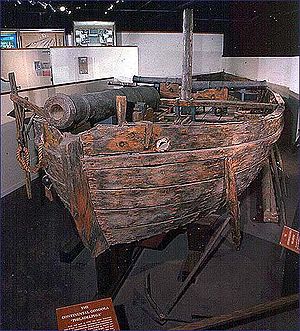
Invasionen af Canada (1775) / Carletons modoffensiv / Retræte til Crown Point
USS Philadelphia var i kamp i slaget ved Valcour Island.
Invasionen af Canada i 1775 var det første store militære initiativ, som Den kontinentale hær iværksatte under den amerikanske uafhængighedskrig. En ekspedition forlod Fort Ticonderoga i New York, USA under Richard Montgomery hvorefter den belejrede og erobrede Fort Saint-Jean i Quebec, Canada, og var tæt på at tage den britiske general Guy Carleton til fange, da man erobrede Montreal. Den anden ekspedition forlod Cambridge, Massachusetts under Benedict Arnold og rykkede med stort besvær gennem vildnisset i Maine til Quebec. De to styrker forenedes der, men blev besejret i Slaget ved Quebec i december 1775.